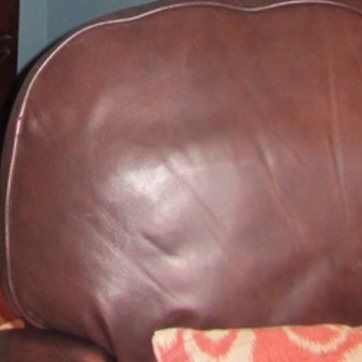
Material: leather